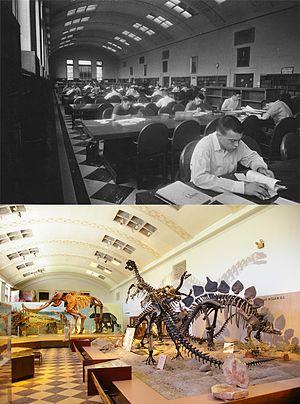
Image supérieur